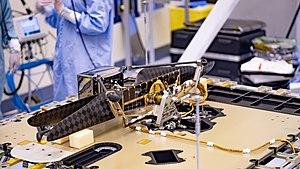
Mars 2020 est une mission spatiale d'exploration de la planète Mars développée par le JPL, établissement de l'agence spatiale américaine. La mission consiste à déployer l'astromobile Perseverance sur le sol martien pour étudier sa surface. Mars 2020 constitue la première d'une série de trois missions dont l'objectif final est de ramener des échantillons du sol martien sur Terre pour permettre leur analyse. Ce projet, considéré comme prioritaire par la communauté scientifique depuis plusieurs décennies, n'avait jamais reçu d'implémentation du fait de son coût, de ses difficultés techniques et du risque d'échec élevé. Pour remplir les objectifs de sa mission l'astromobile doit prélever une quarantaine de carottes de sol et de roches sur des sites sélectionnés à l'aide des instruments embarqués. Le résultat de ces prélèvements doit être déposé par l'astromobile sur des emplacements soigneusement repérés en attendant d'être ramenés sur Terre par une future mission étudiée conjointement par la NASA et l'Agence spatiale européenne. Selon le planning élaboré par les deux agences, le retour sur Terre est prévu pour 2031 sous réserve de son financement.
Mars Helicopter Scout ou MHS ou Ingenuity est un petit hélicoptère d'un peu plus d'un kilogramme développé par l'agence spatiale américaine, la NASA, qui doit être mis en œuvre à titre expérimental, sur le sol de la planète Mars au cours de la mission Mars 2020 lancée le 30 juillet 2020 à bord d'une fusée Atlas V. L'engin, fixé au châssis de l'astromobile Perseverance, sera libéré une fois celui-ci arrivé sur le sol martien. Pour la première fois dans l'histoire de l'ère spatiale, un engin effectuera un vol sur une autre planète. L'objectif est de tester les capacités d'un tel appareil dans le domaine de la reconnaissance optique du terrain dans cet environnement caractérisé par une atmosphère très ténue limitant la portance et des délais de communication qui interdisent tout contrôle direct du vol par un opérateur humain.